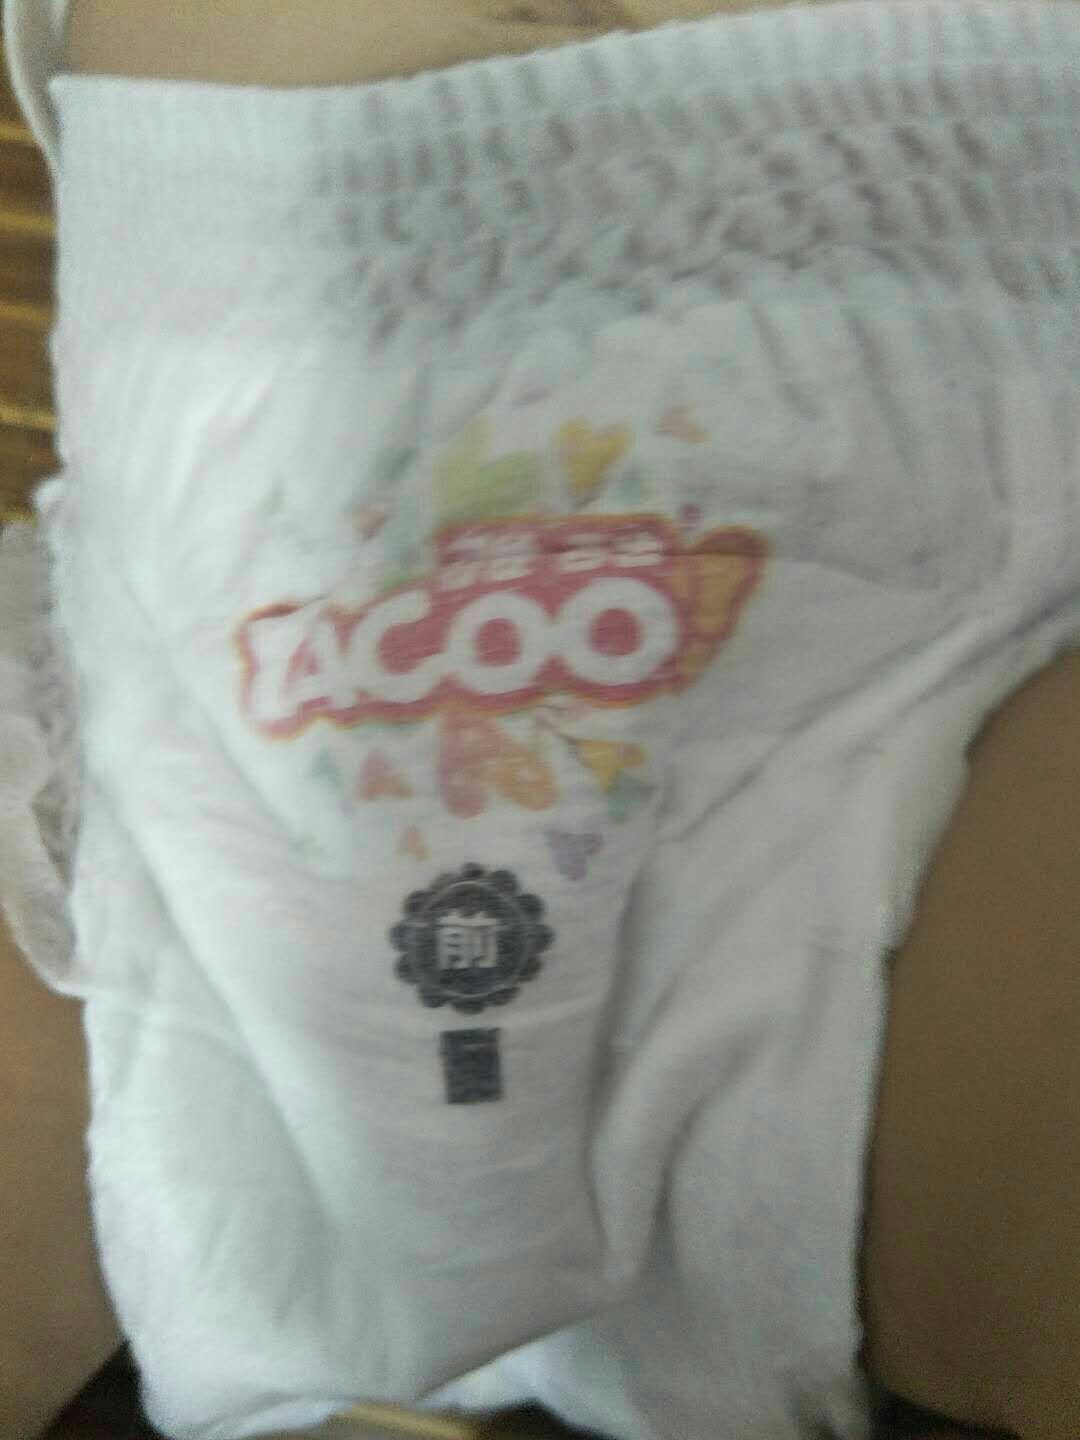
Label: trash